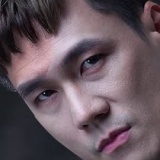
ca sĩ Khánh Phương